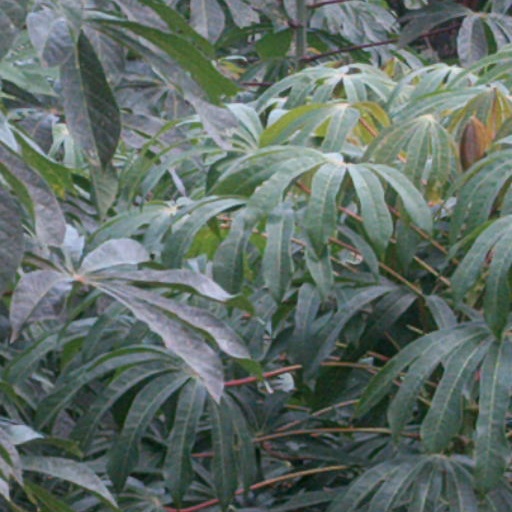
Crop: cassava